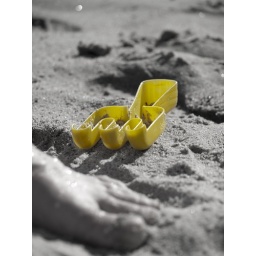
beach toy in the sand